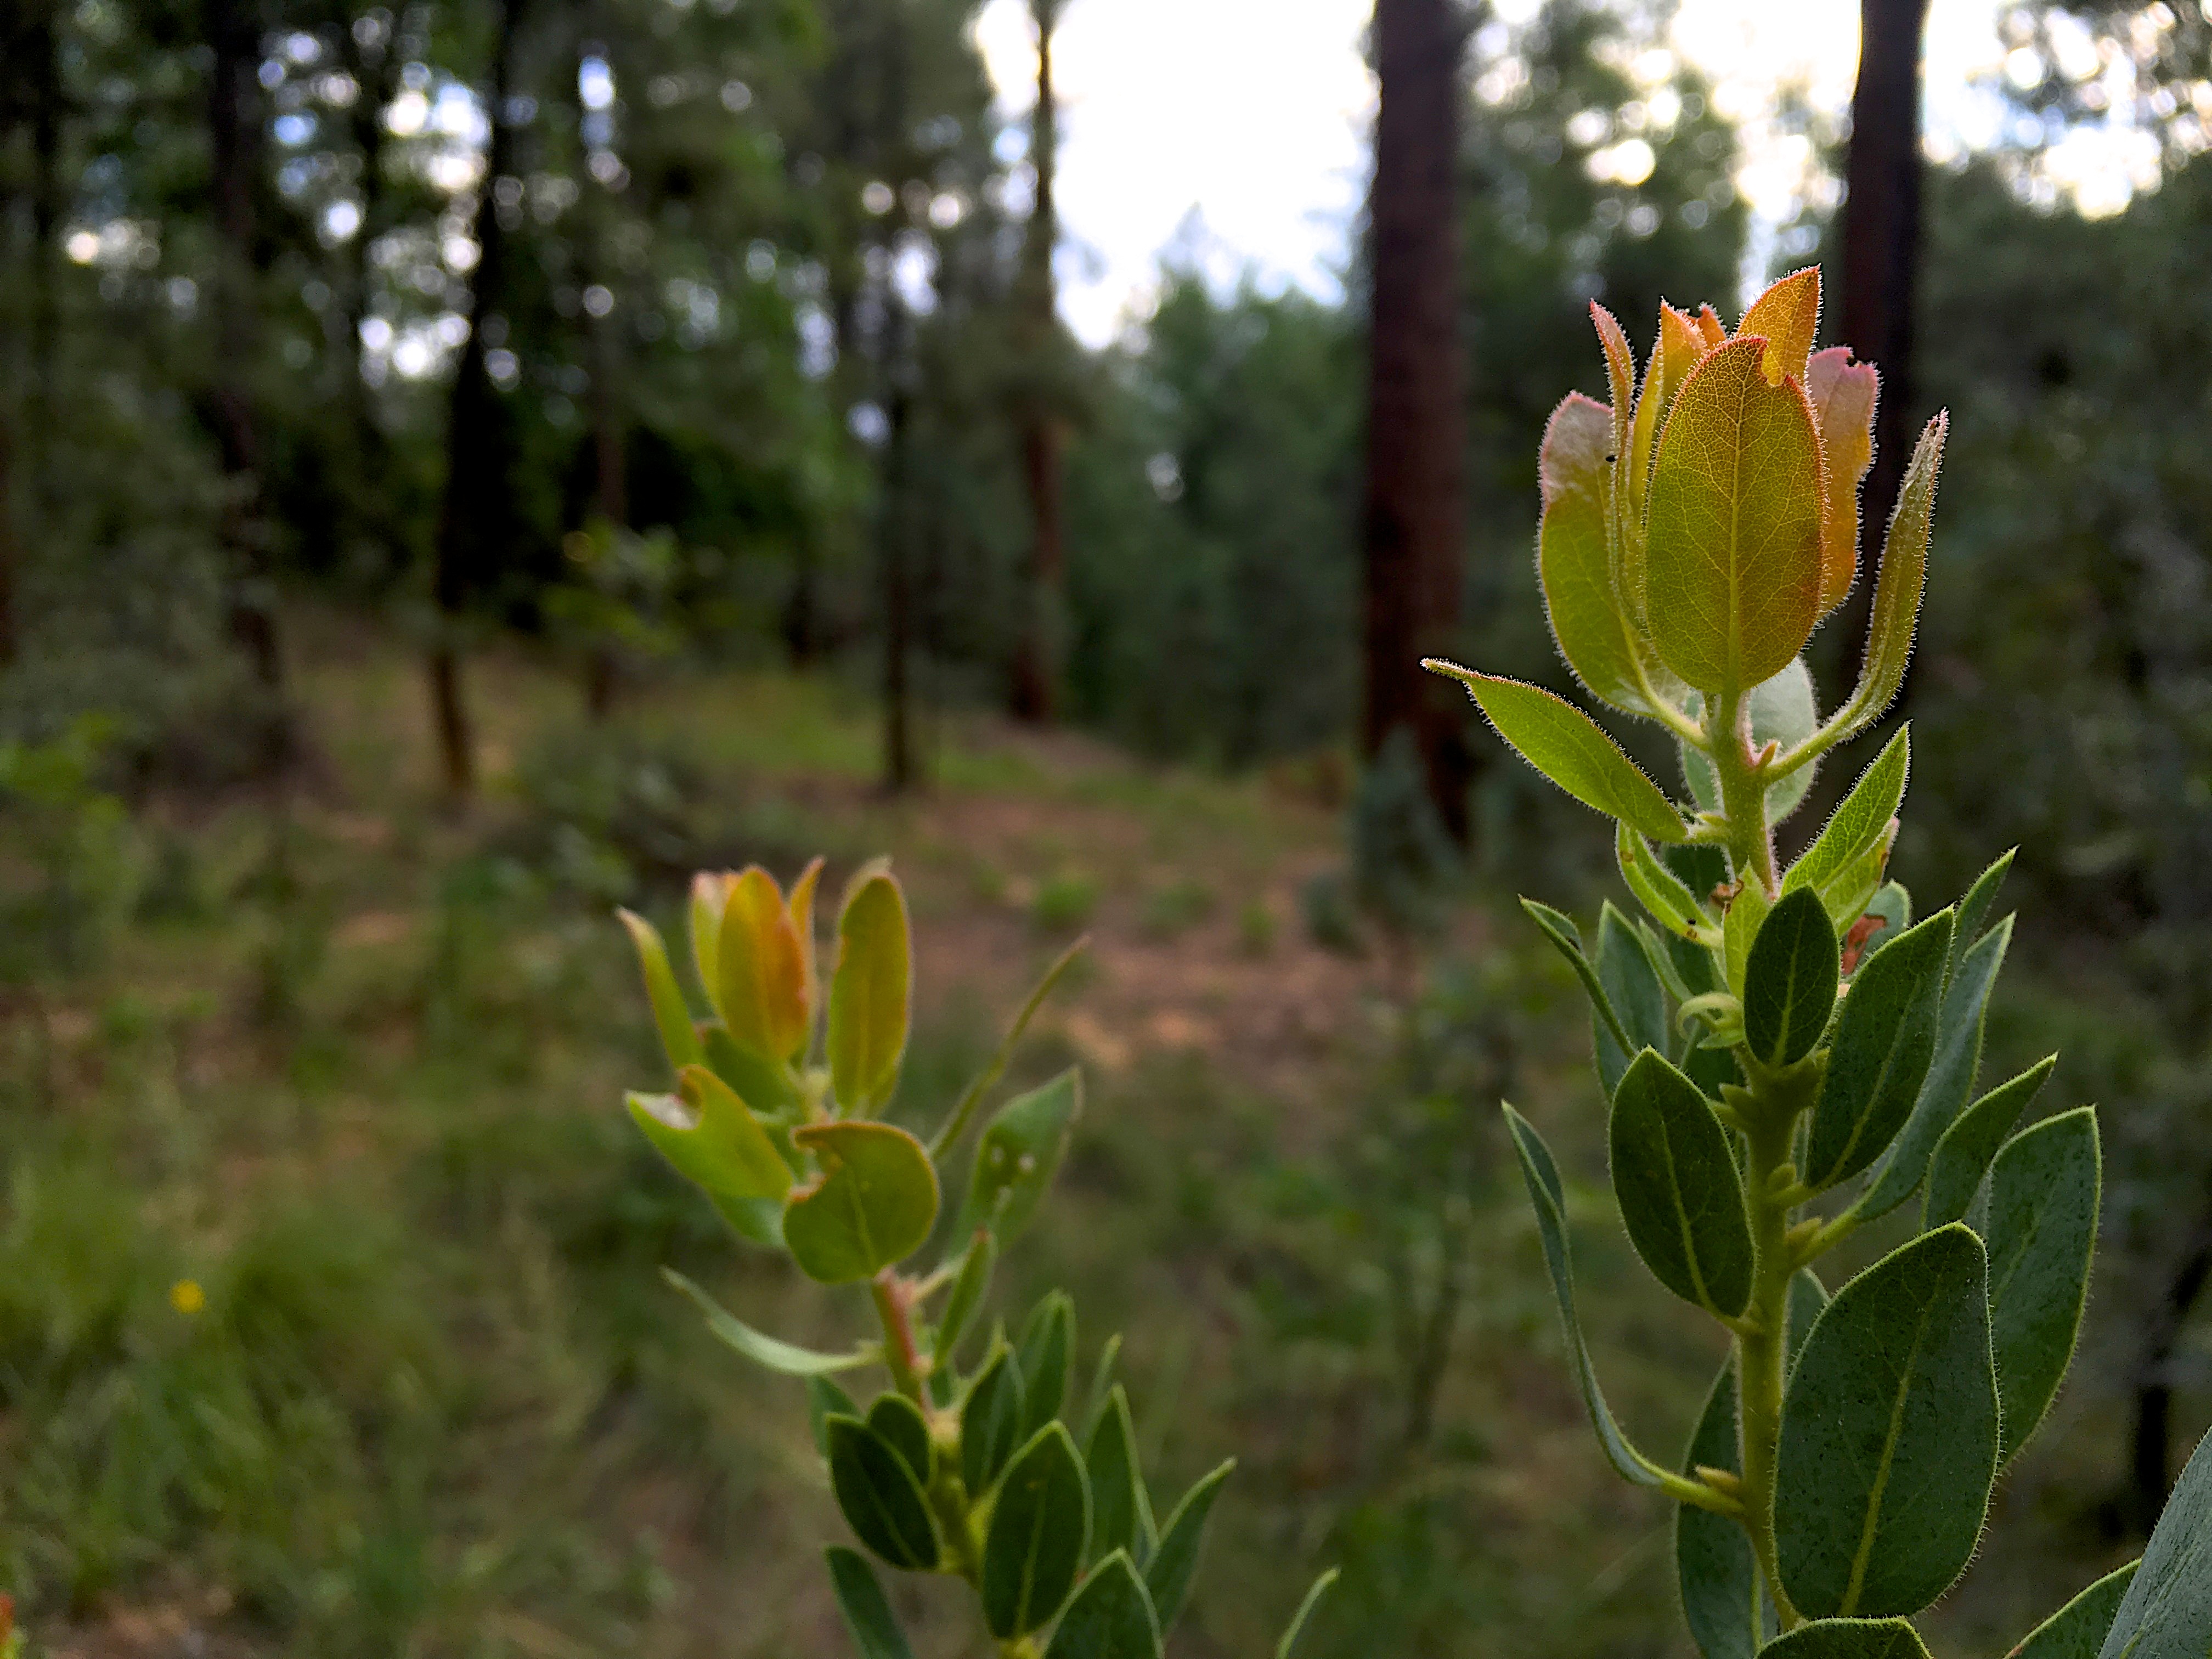
tree, plant, prairie, leaf, flower, evergreen, botany, flora, wildflower, shrub, flowering plant, land plant